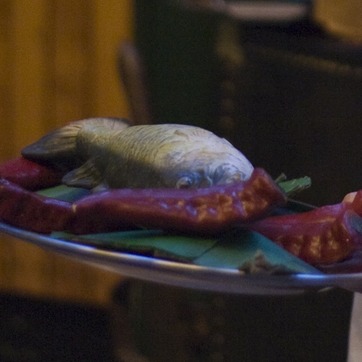
Material: food